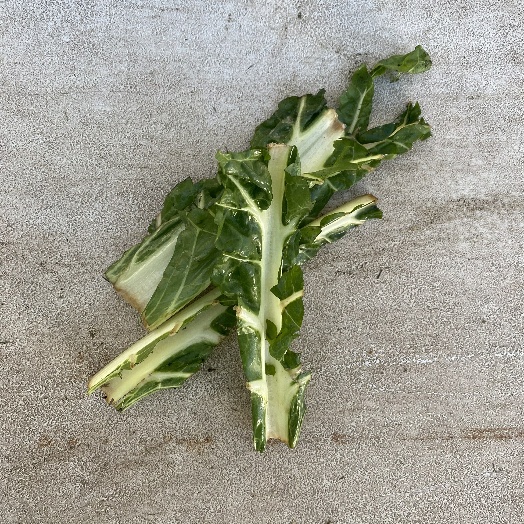
Label: generalcompost